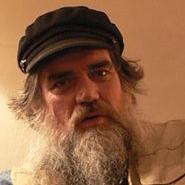
Age: 64